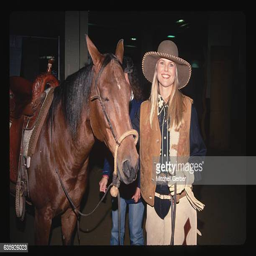
person competes in a national horse show